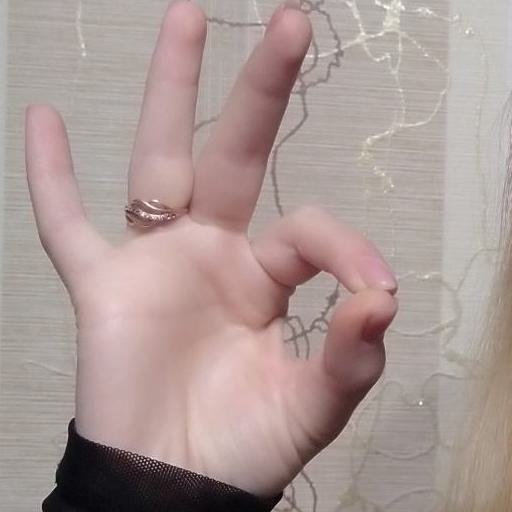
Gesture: ok